Wignacourt Aqueduct

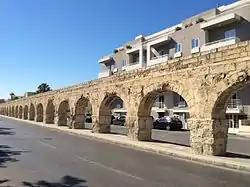
Part of the aqueduct at Birkirkara

The Wignacourt Aqueduct is a 17th-century aqueduct in Malta, which was built by the Order of Saint John to carry water from springs in Dingli and Rabat to the newly built capital city Valletta. The aqueduct carried water through underground pipes and over arched viaducts across depressions in the ground.